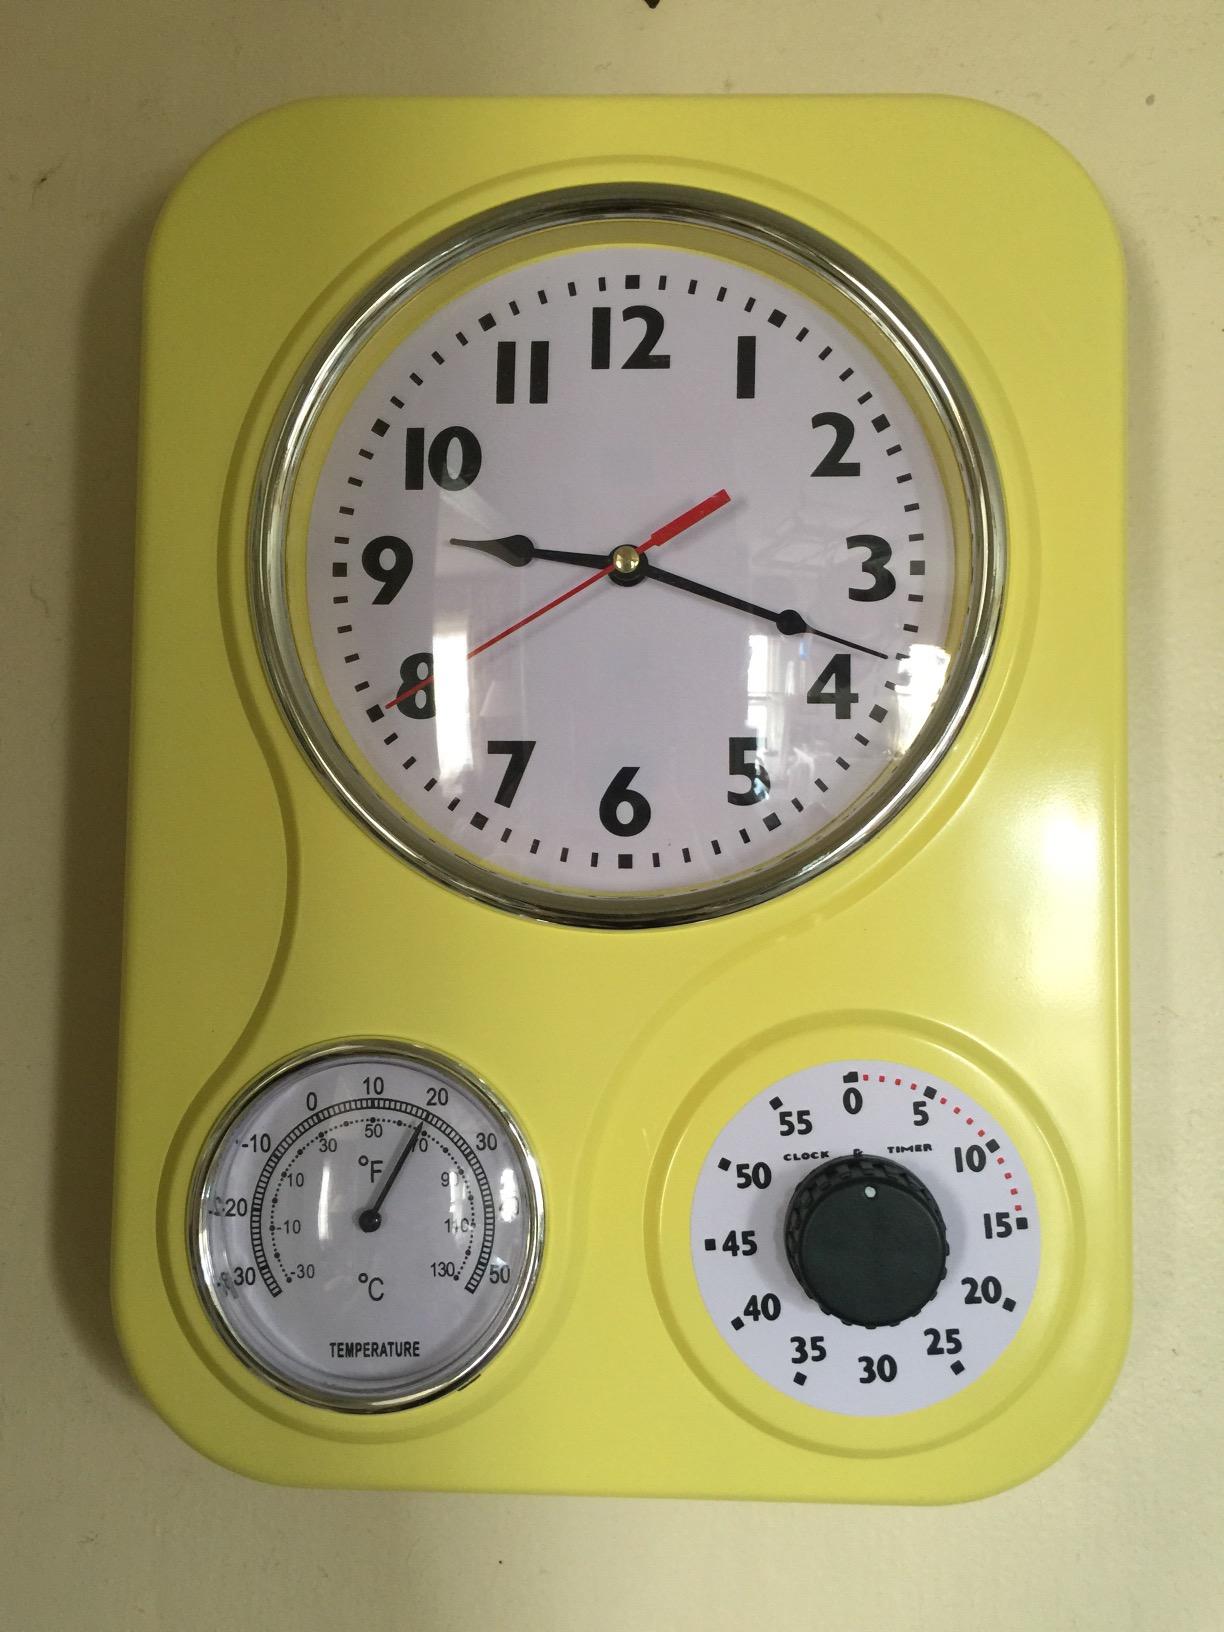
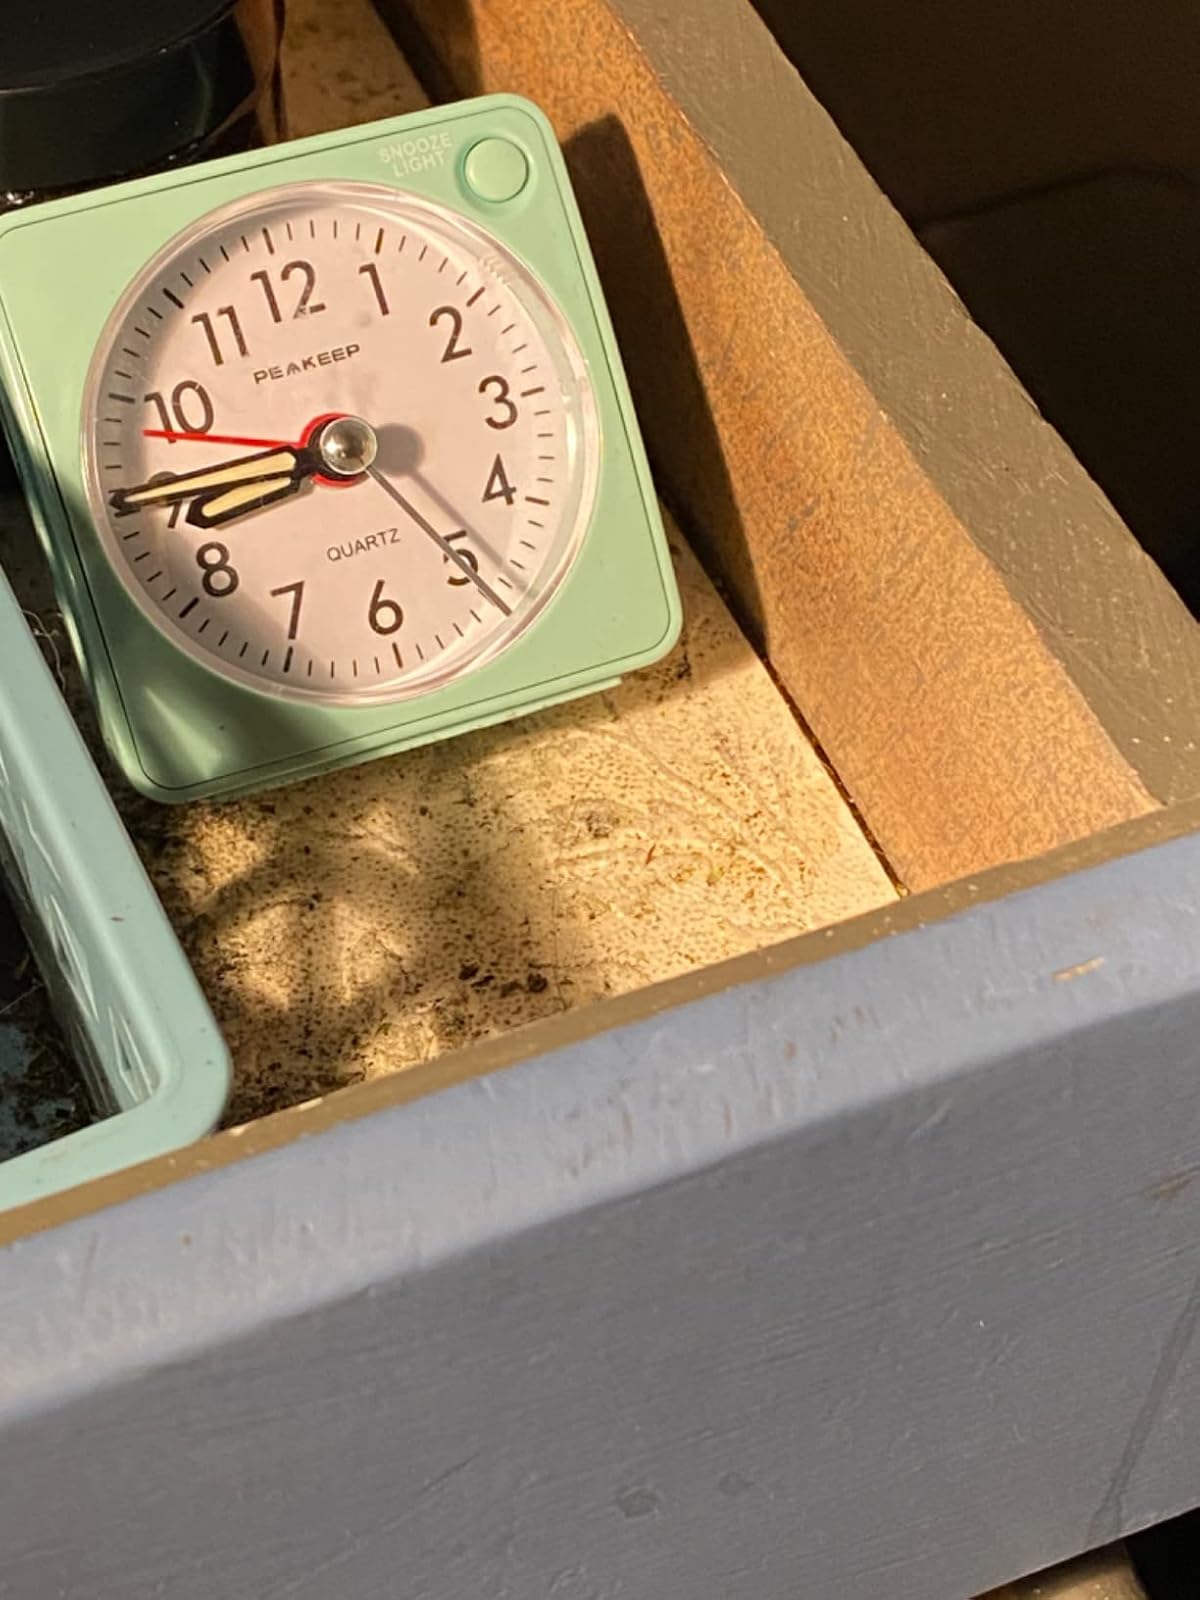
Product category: clock
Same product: no